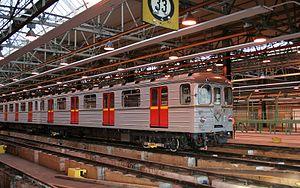
Le métro de Prague existe depuis 1974. Le réseau comporte trois lignes dont l'exploitation est assurée par l'entreprise Dopravní podnik hlavního města Prahy.